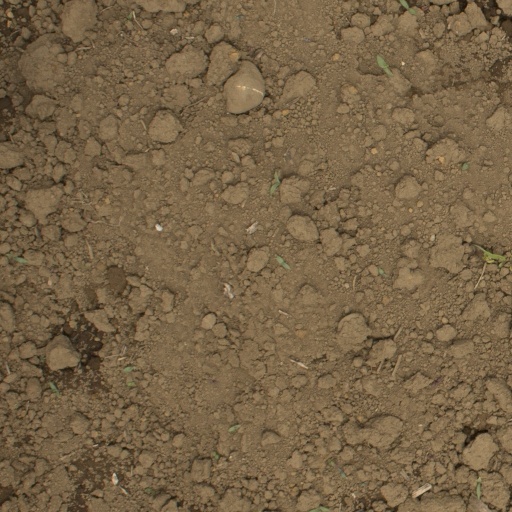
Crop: Jerusalem artichoke